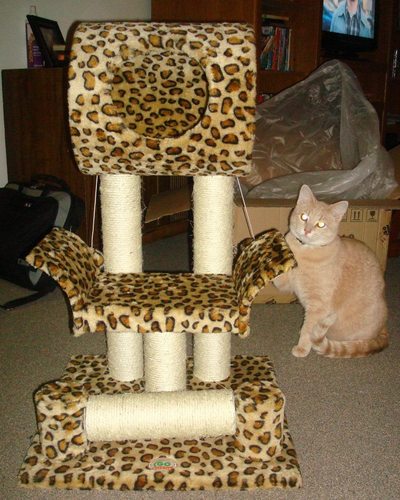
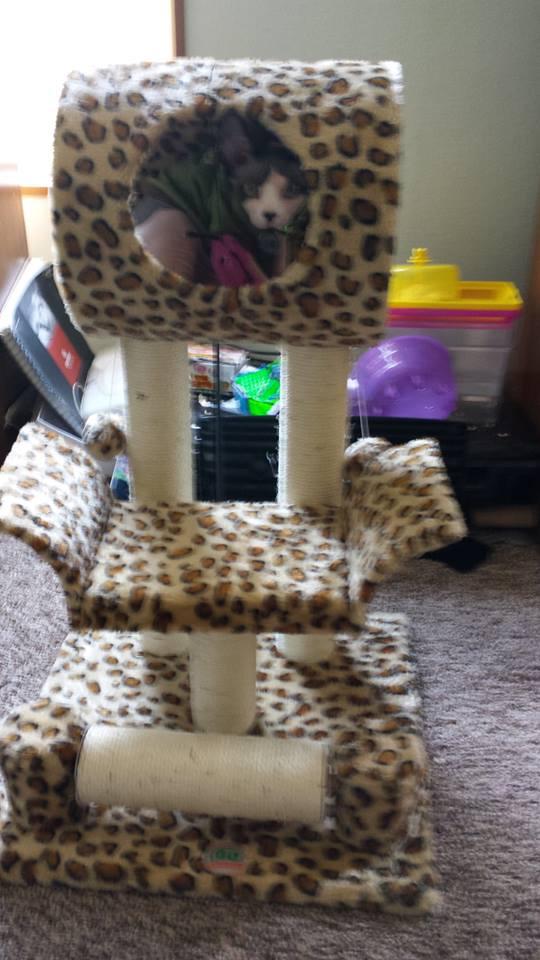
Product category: items_cat tree
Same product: yes